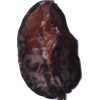
Label: carambola